James Webb Space Telescope sunshield

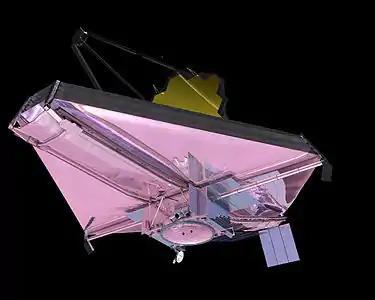
Illustration of the deployed "hot" side of the James Webb Space Telescope with the sunshield protecting the main optics from sunlight

The James Webb Space Telescope (JWST) sunshield is a passive thermal control system deployed post-launch to shield the telescope and instrumentation from the light and heat of the Sun, Earth, and Moon. By keeping the telescope and instruments in permanent shadow, it allows them to cool to their design temperature of . Its intricate deployment was successfully completed on January 4, 2022, ten days after launch, when it was more than away from Earth.